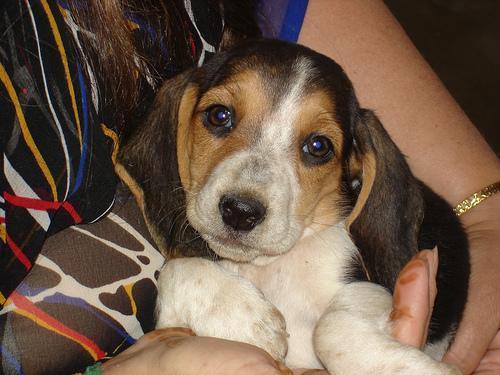
basset